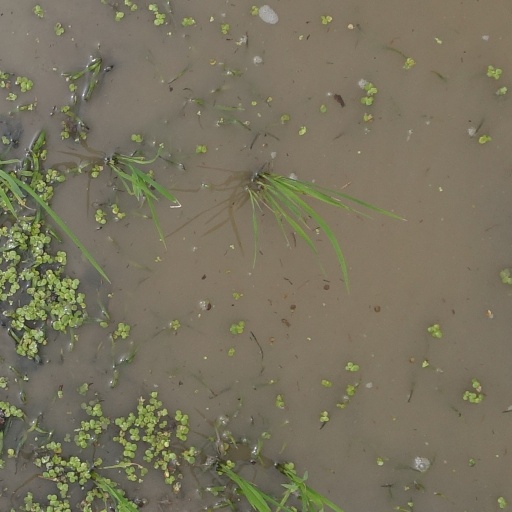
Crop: rice